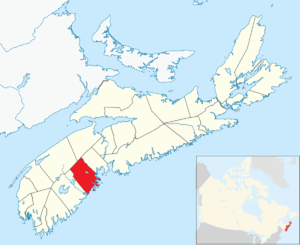
Lunenburg est une municipalité de district de la Nouvelle-Écosse au Canada.